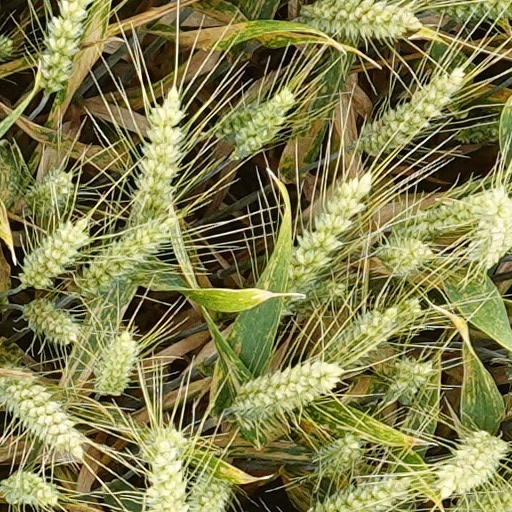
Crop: wheat